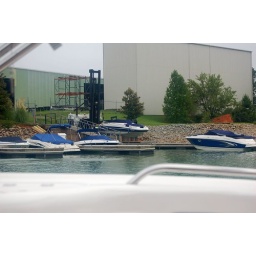
forklift putting boat in the lake